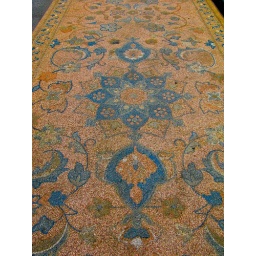
It looks like a carpet, but it's just the pavement of a bridge in the Hafencity.